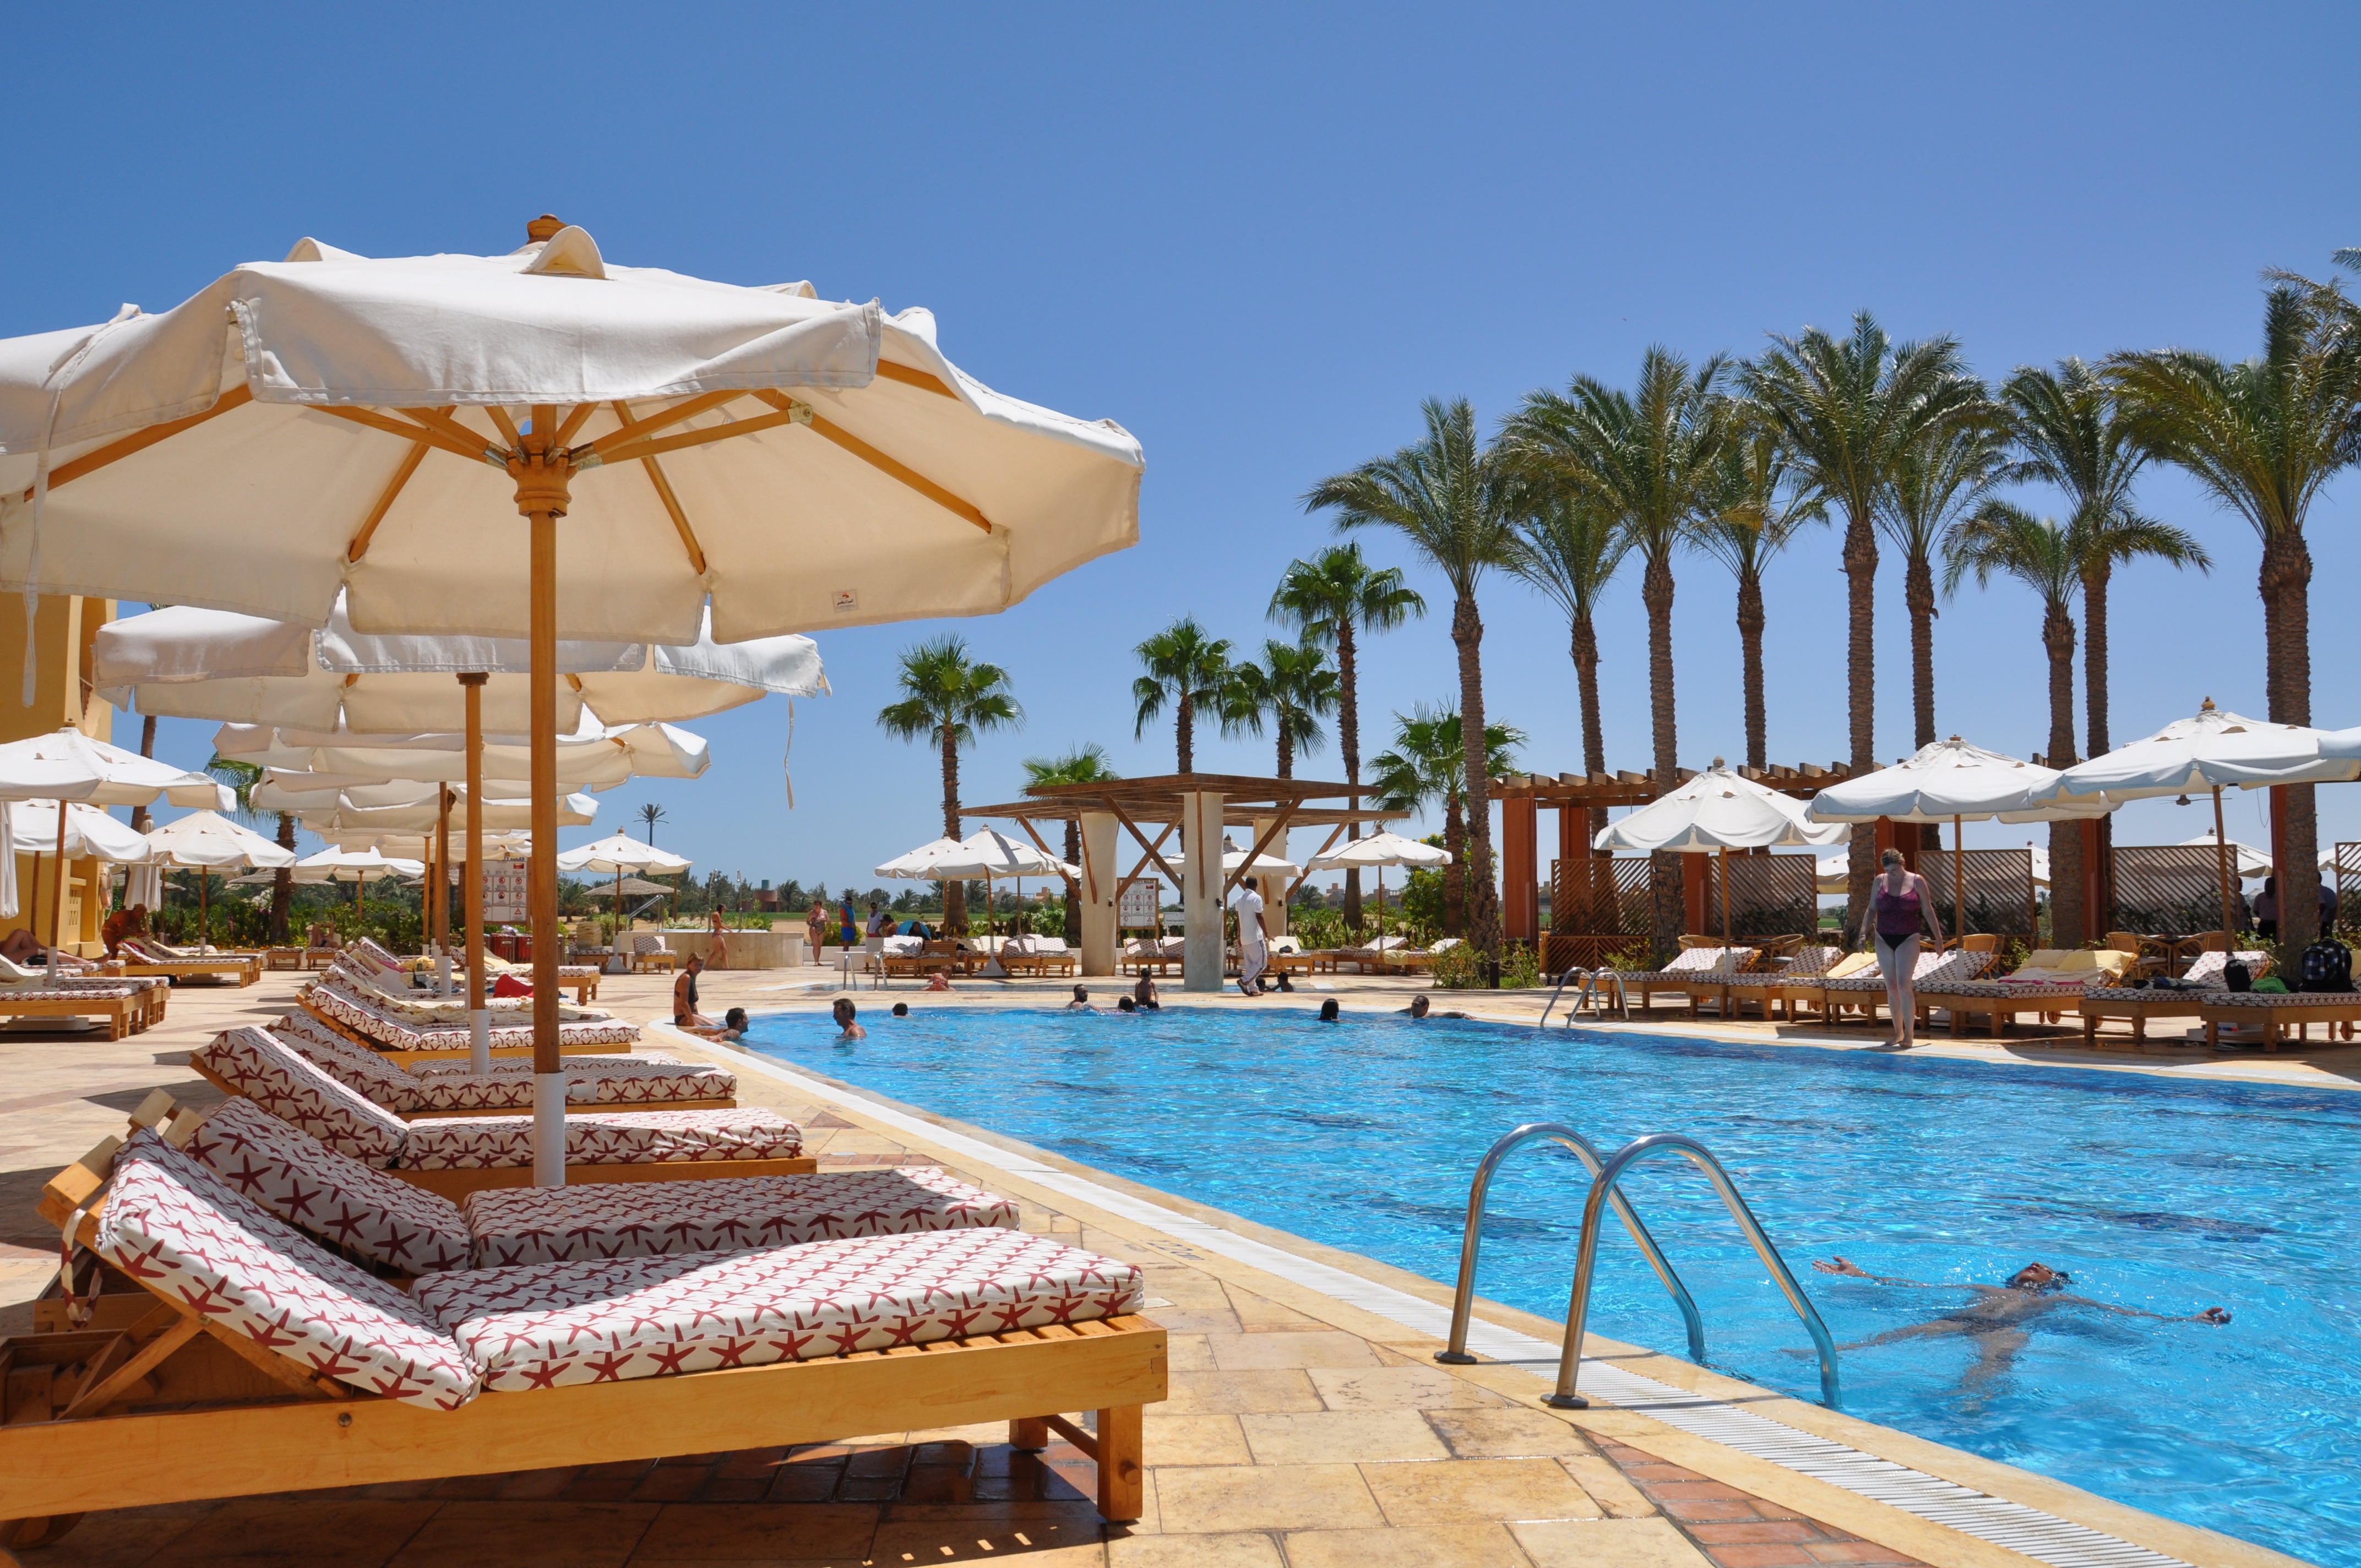
beach, sea, villa, vacation, pool, swimming pool, holiday, property, leisure, resort, parasol, estate, caribbean, water park, swimming pool sun, resort town